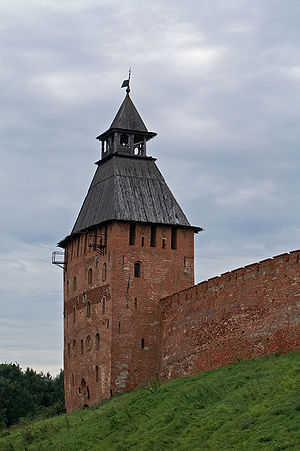
Velikij Novgorod / Seværdigheder / Tusindårsmindesmærket
Frelserens tårn, porthus i Kreml
Velikij Novgorod er en af Ruslands ældste og historisk vigtigste byer. Novgorod ligger ved den historiske rute mellem Moskva og Skt. Petersborg, ved floden Volkhov, som løber ud fra søen Ilmen. Byen er administrativt center for Novgorod oblast og har 222.594 indbyggere.